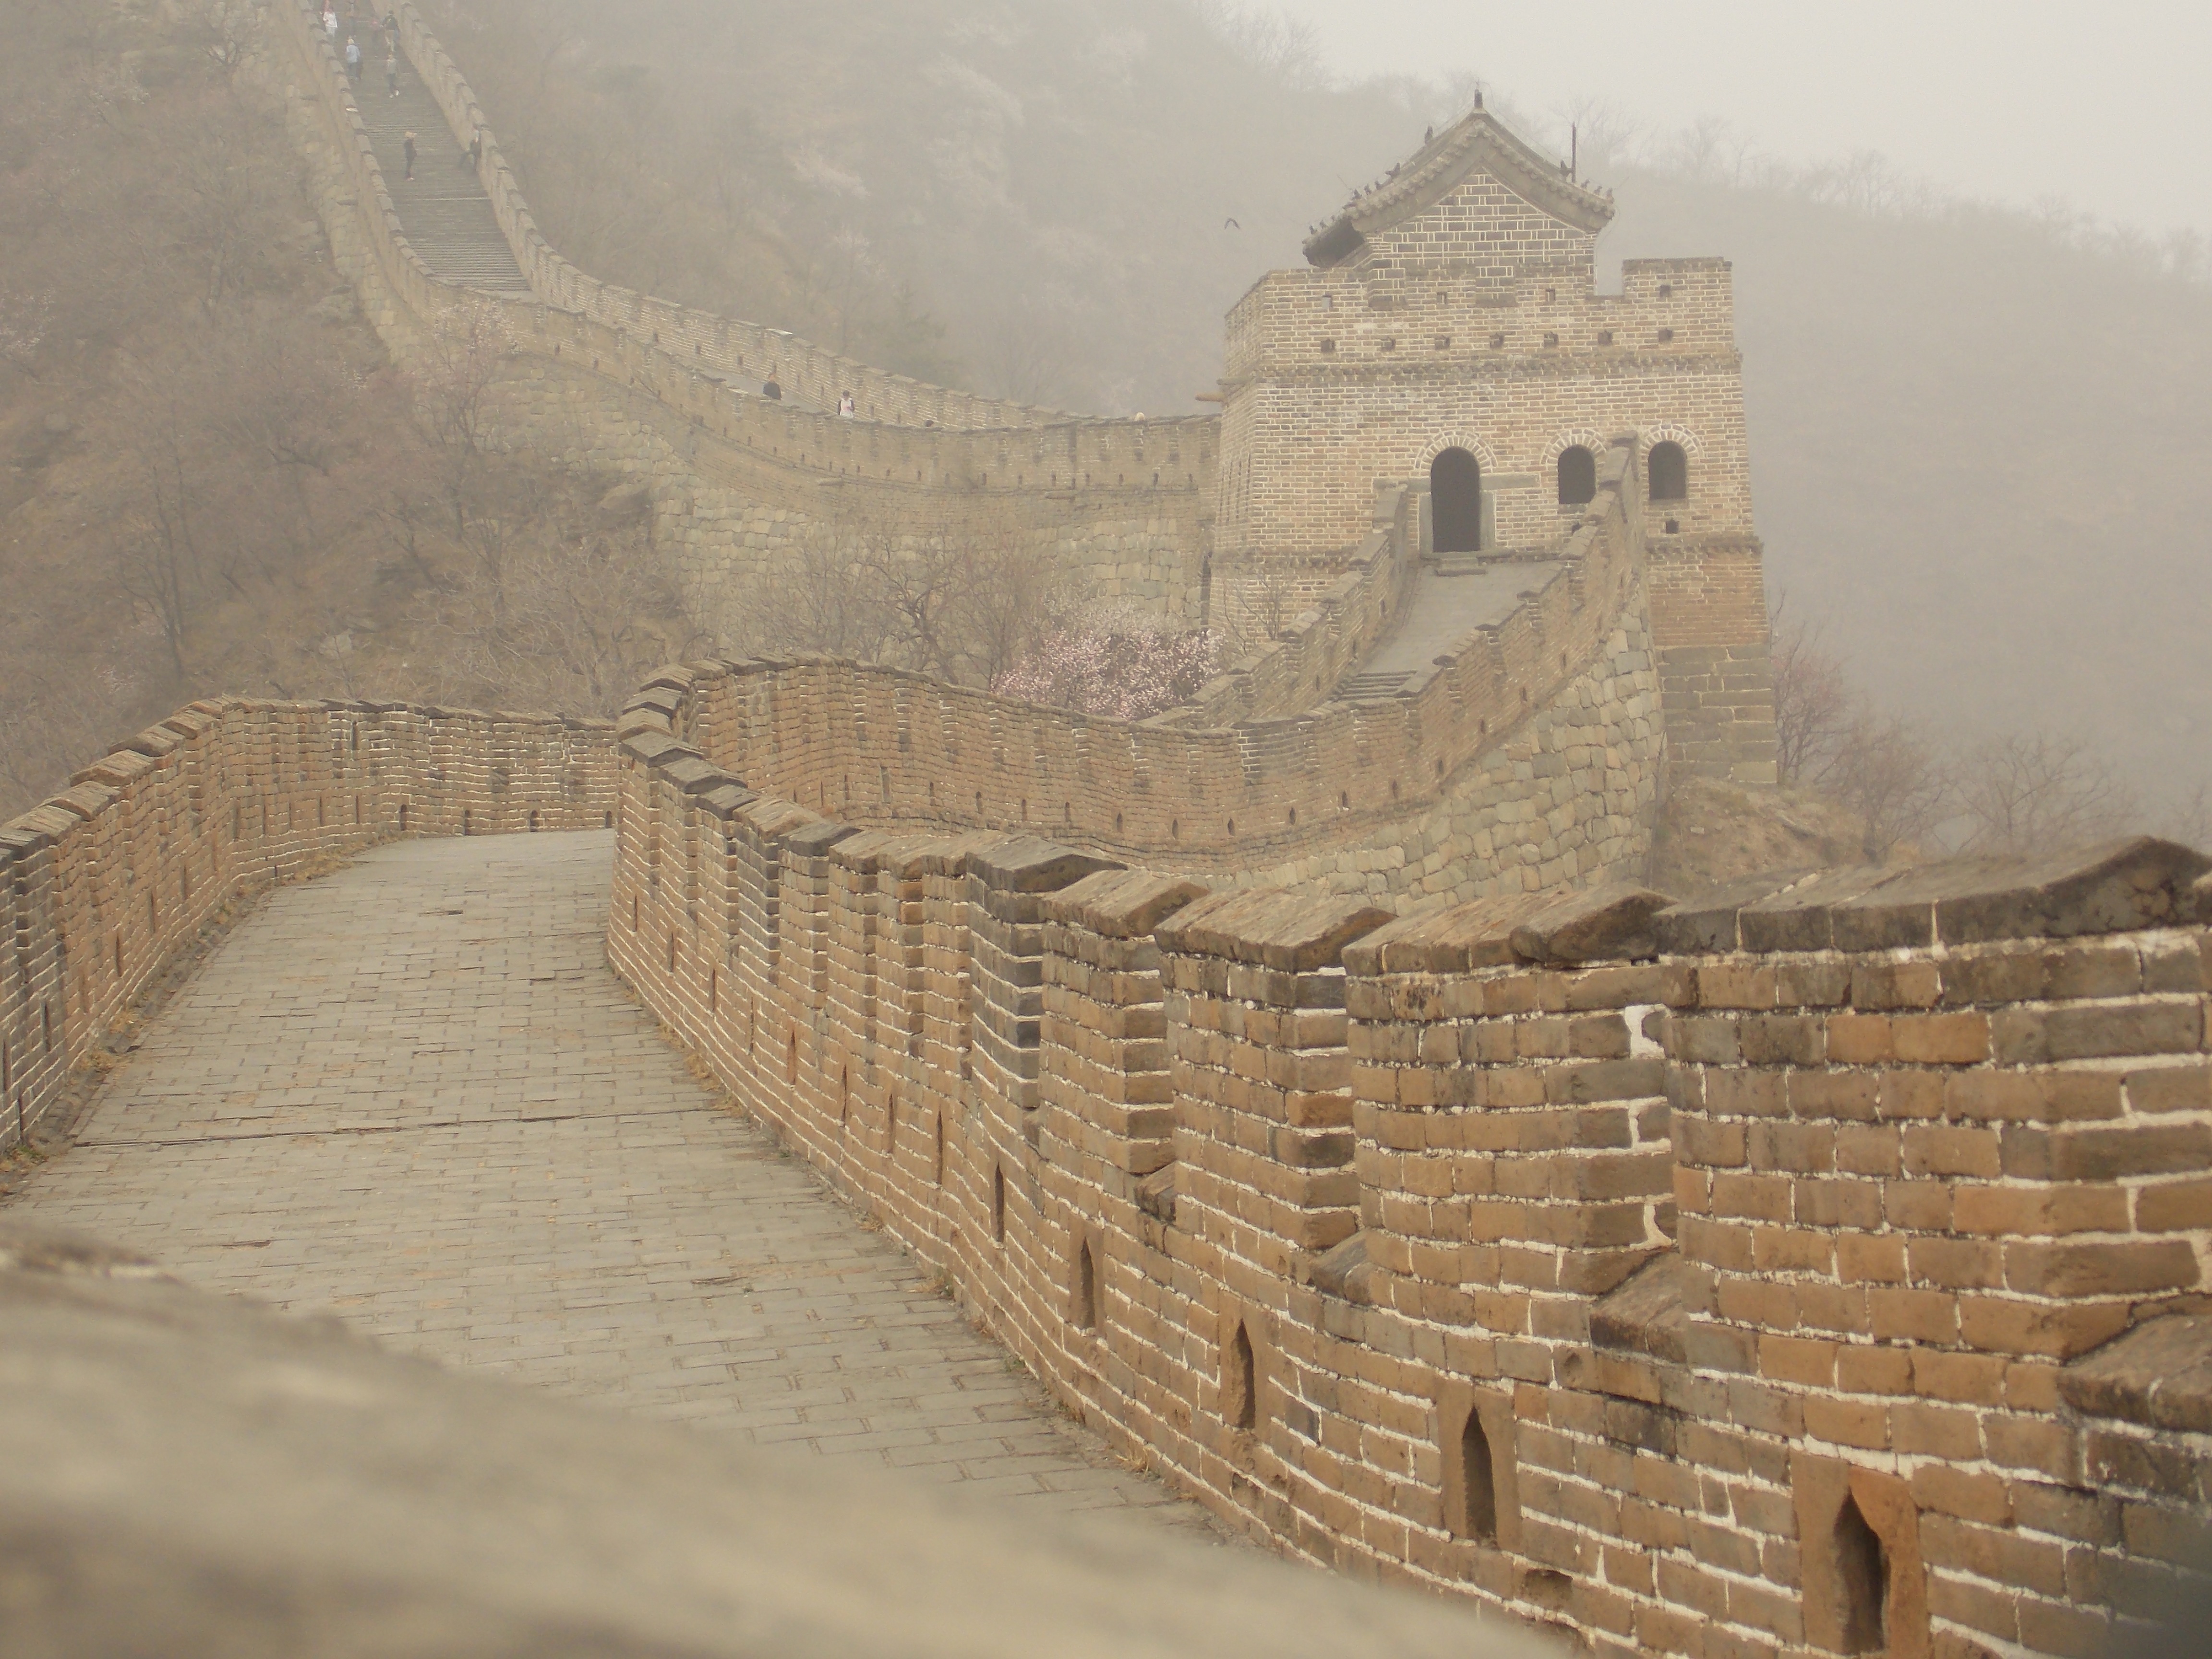
sand, wall, landmark, fortification, temple, history, china, ancient history, chinese wall